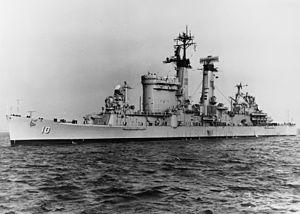
La dénomination de croiseur lourd est communément employée à partir de 1930 et jusqu'à la fin de la Seconde Guerre mondiale pour désigner un croiseur, c'est-à-dire un navire principalement armé de canons, d'un déplacement supérieur à 1 850 tonnes, et inférieur à 10 000 tonnes conformément au traité de Washington et dont l'artillerie principale avait un calibre supérieur à 155 mm, et au plus égal à 203 mm, conformément au traité naval de Londres. Si la distinction entre croiseur lourd et croiseur léger a ainsi été claire pendant quelques années, l'apparition, après 1935, des « grands croiseurs légers », déplaçant 10 000 tonnes, et armés de dix à quinze canons de 152 ou 155 mm, tirant jusqu'à 8 à 10 coups par minute, avec des blindages de ceinture de plus de 100 mm, a sérieusement contribué à brouiller les catégories.